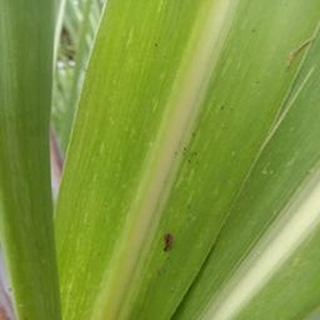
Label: sugarcane_mosaic